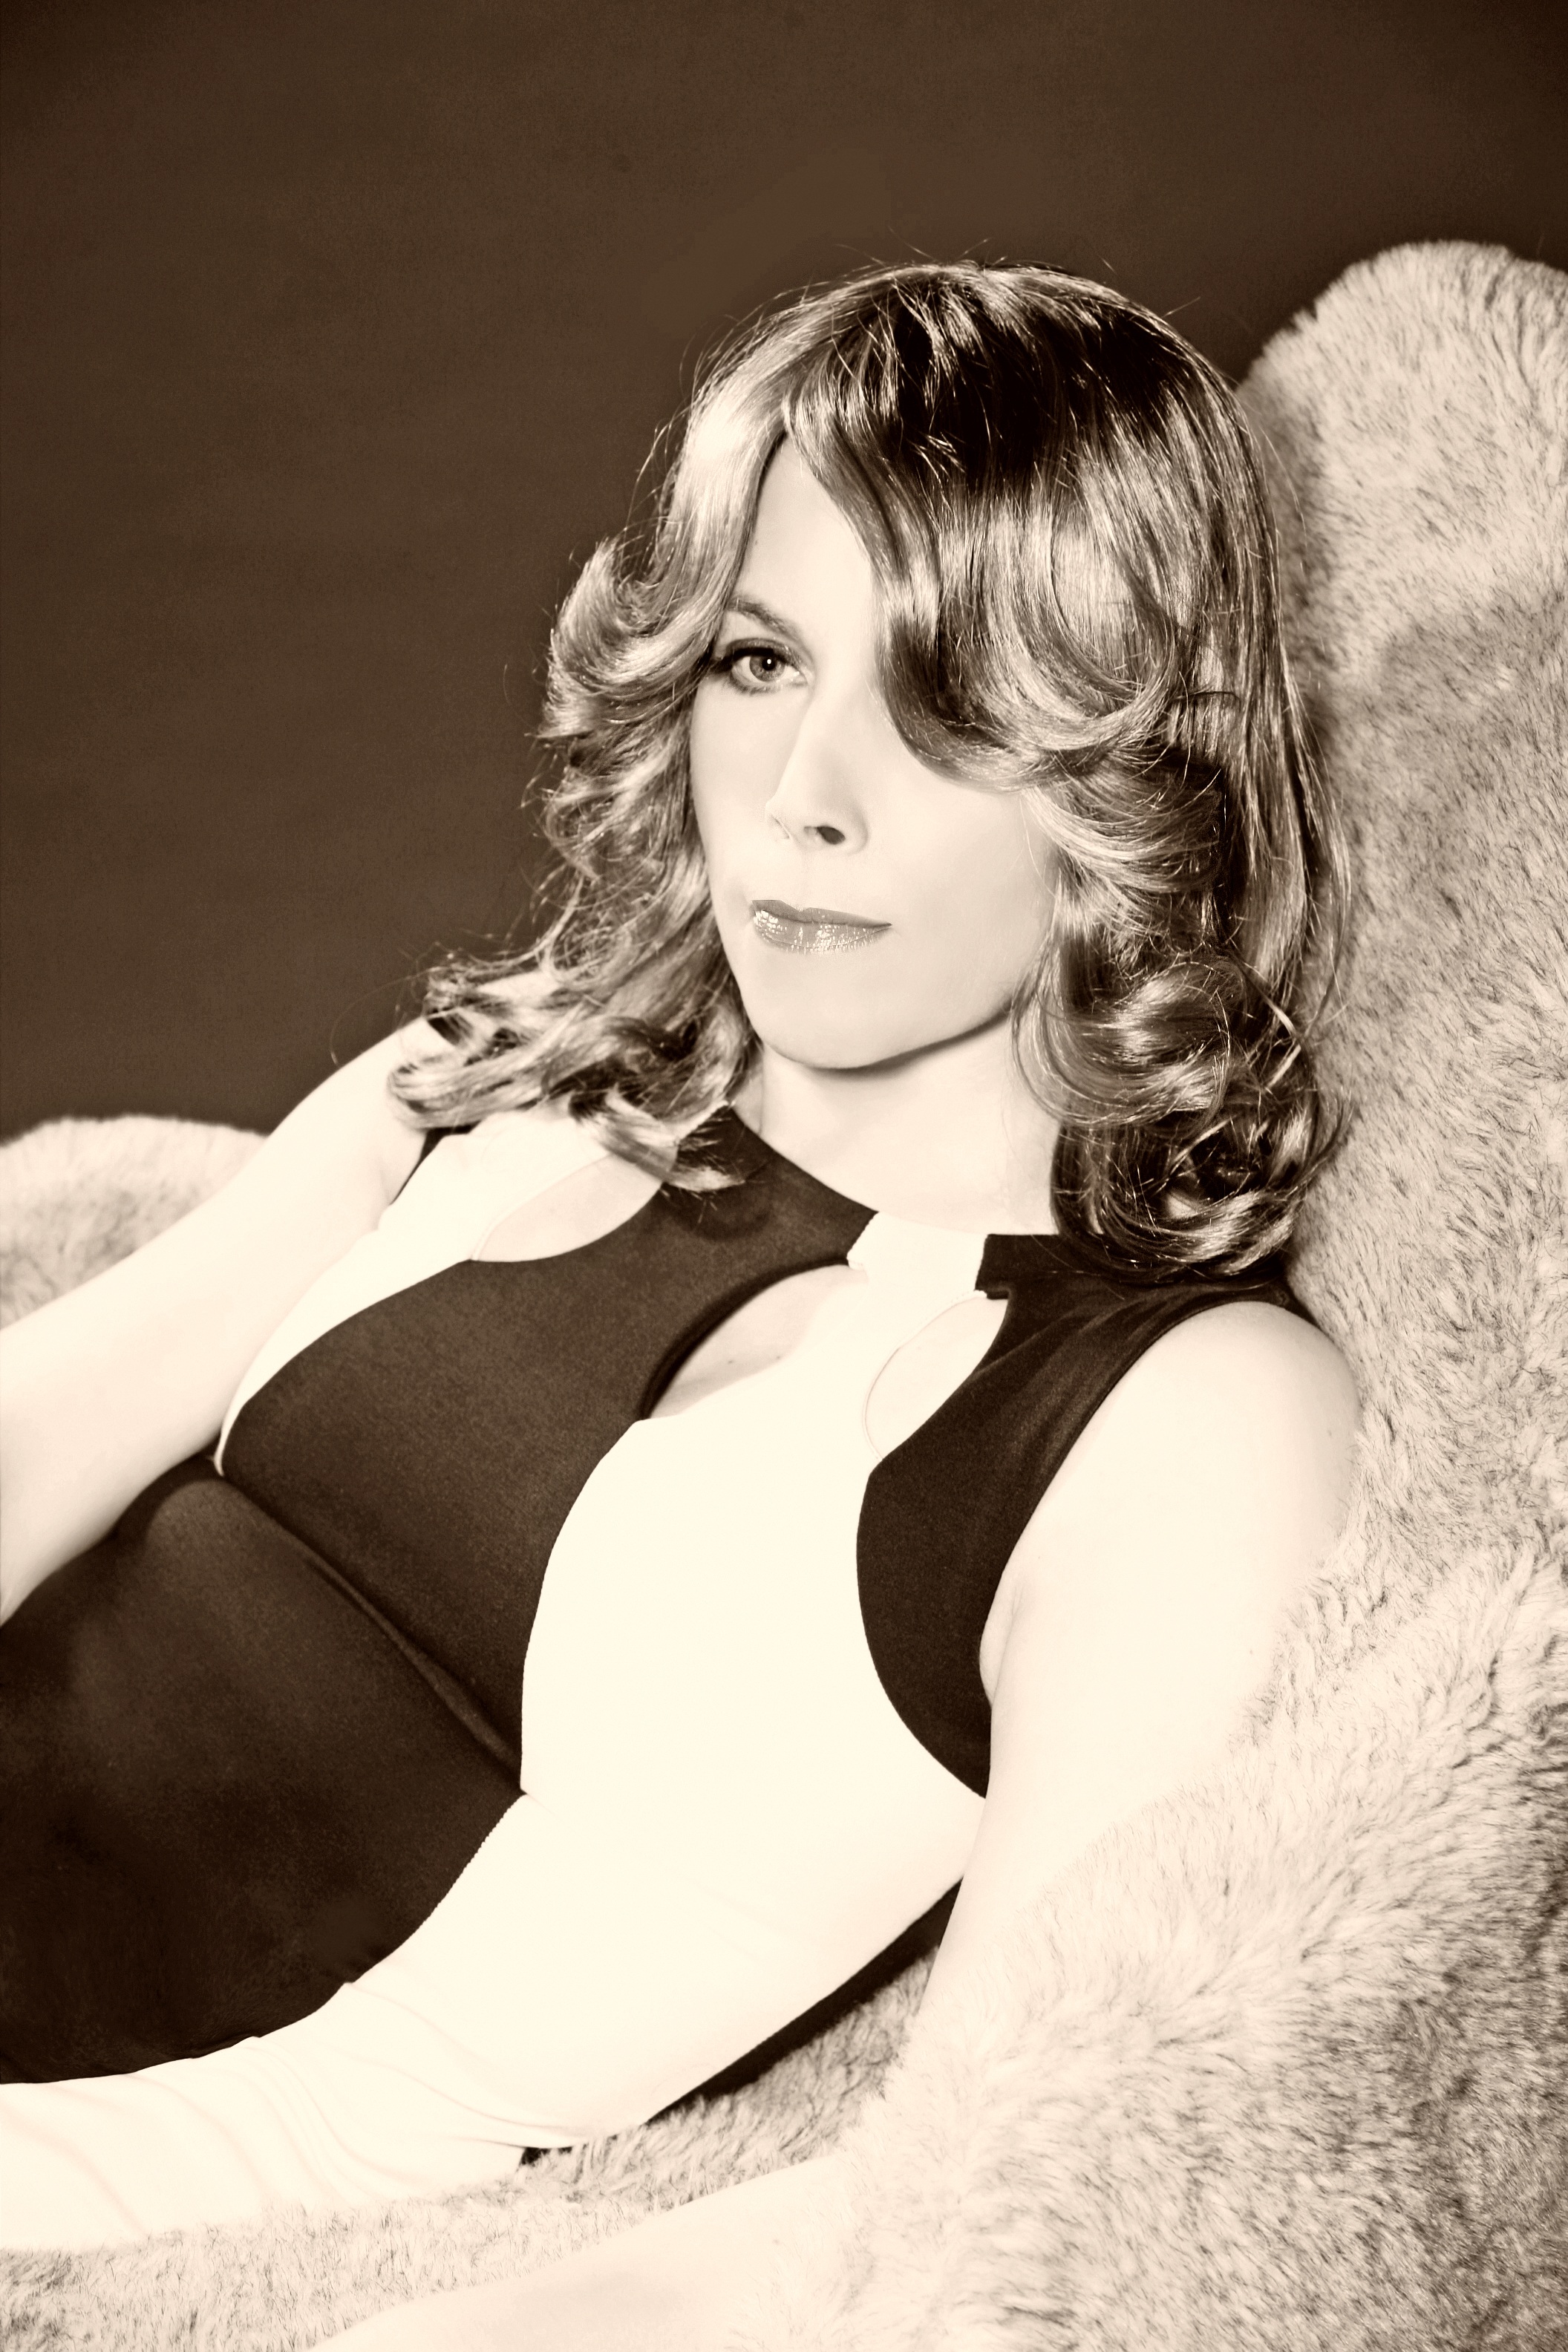
person, black and white, girl, woman, hair, white, photography, portrait, model, fashion, black, monochrome, lady, hairstyle, long hair, dress, eye, photograph, beauty, blond, photo shoot, 1940s, brown hair, monochrome photography, portrait photography, black and white portrait, film noir, movie star, art model, supermodel